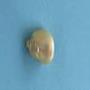
Maize quality: Good